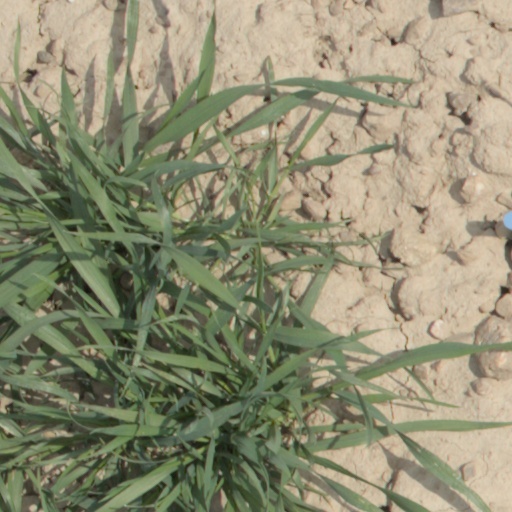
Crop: wheat